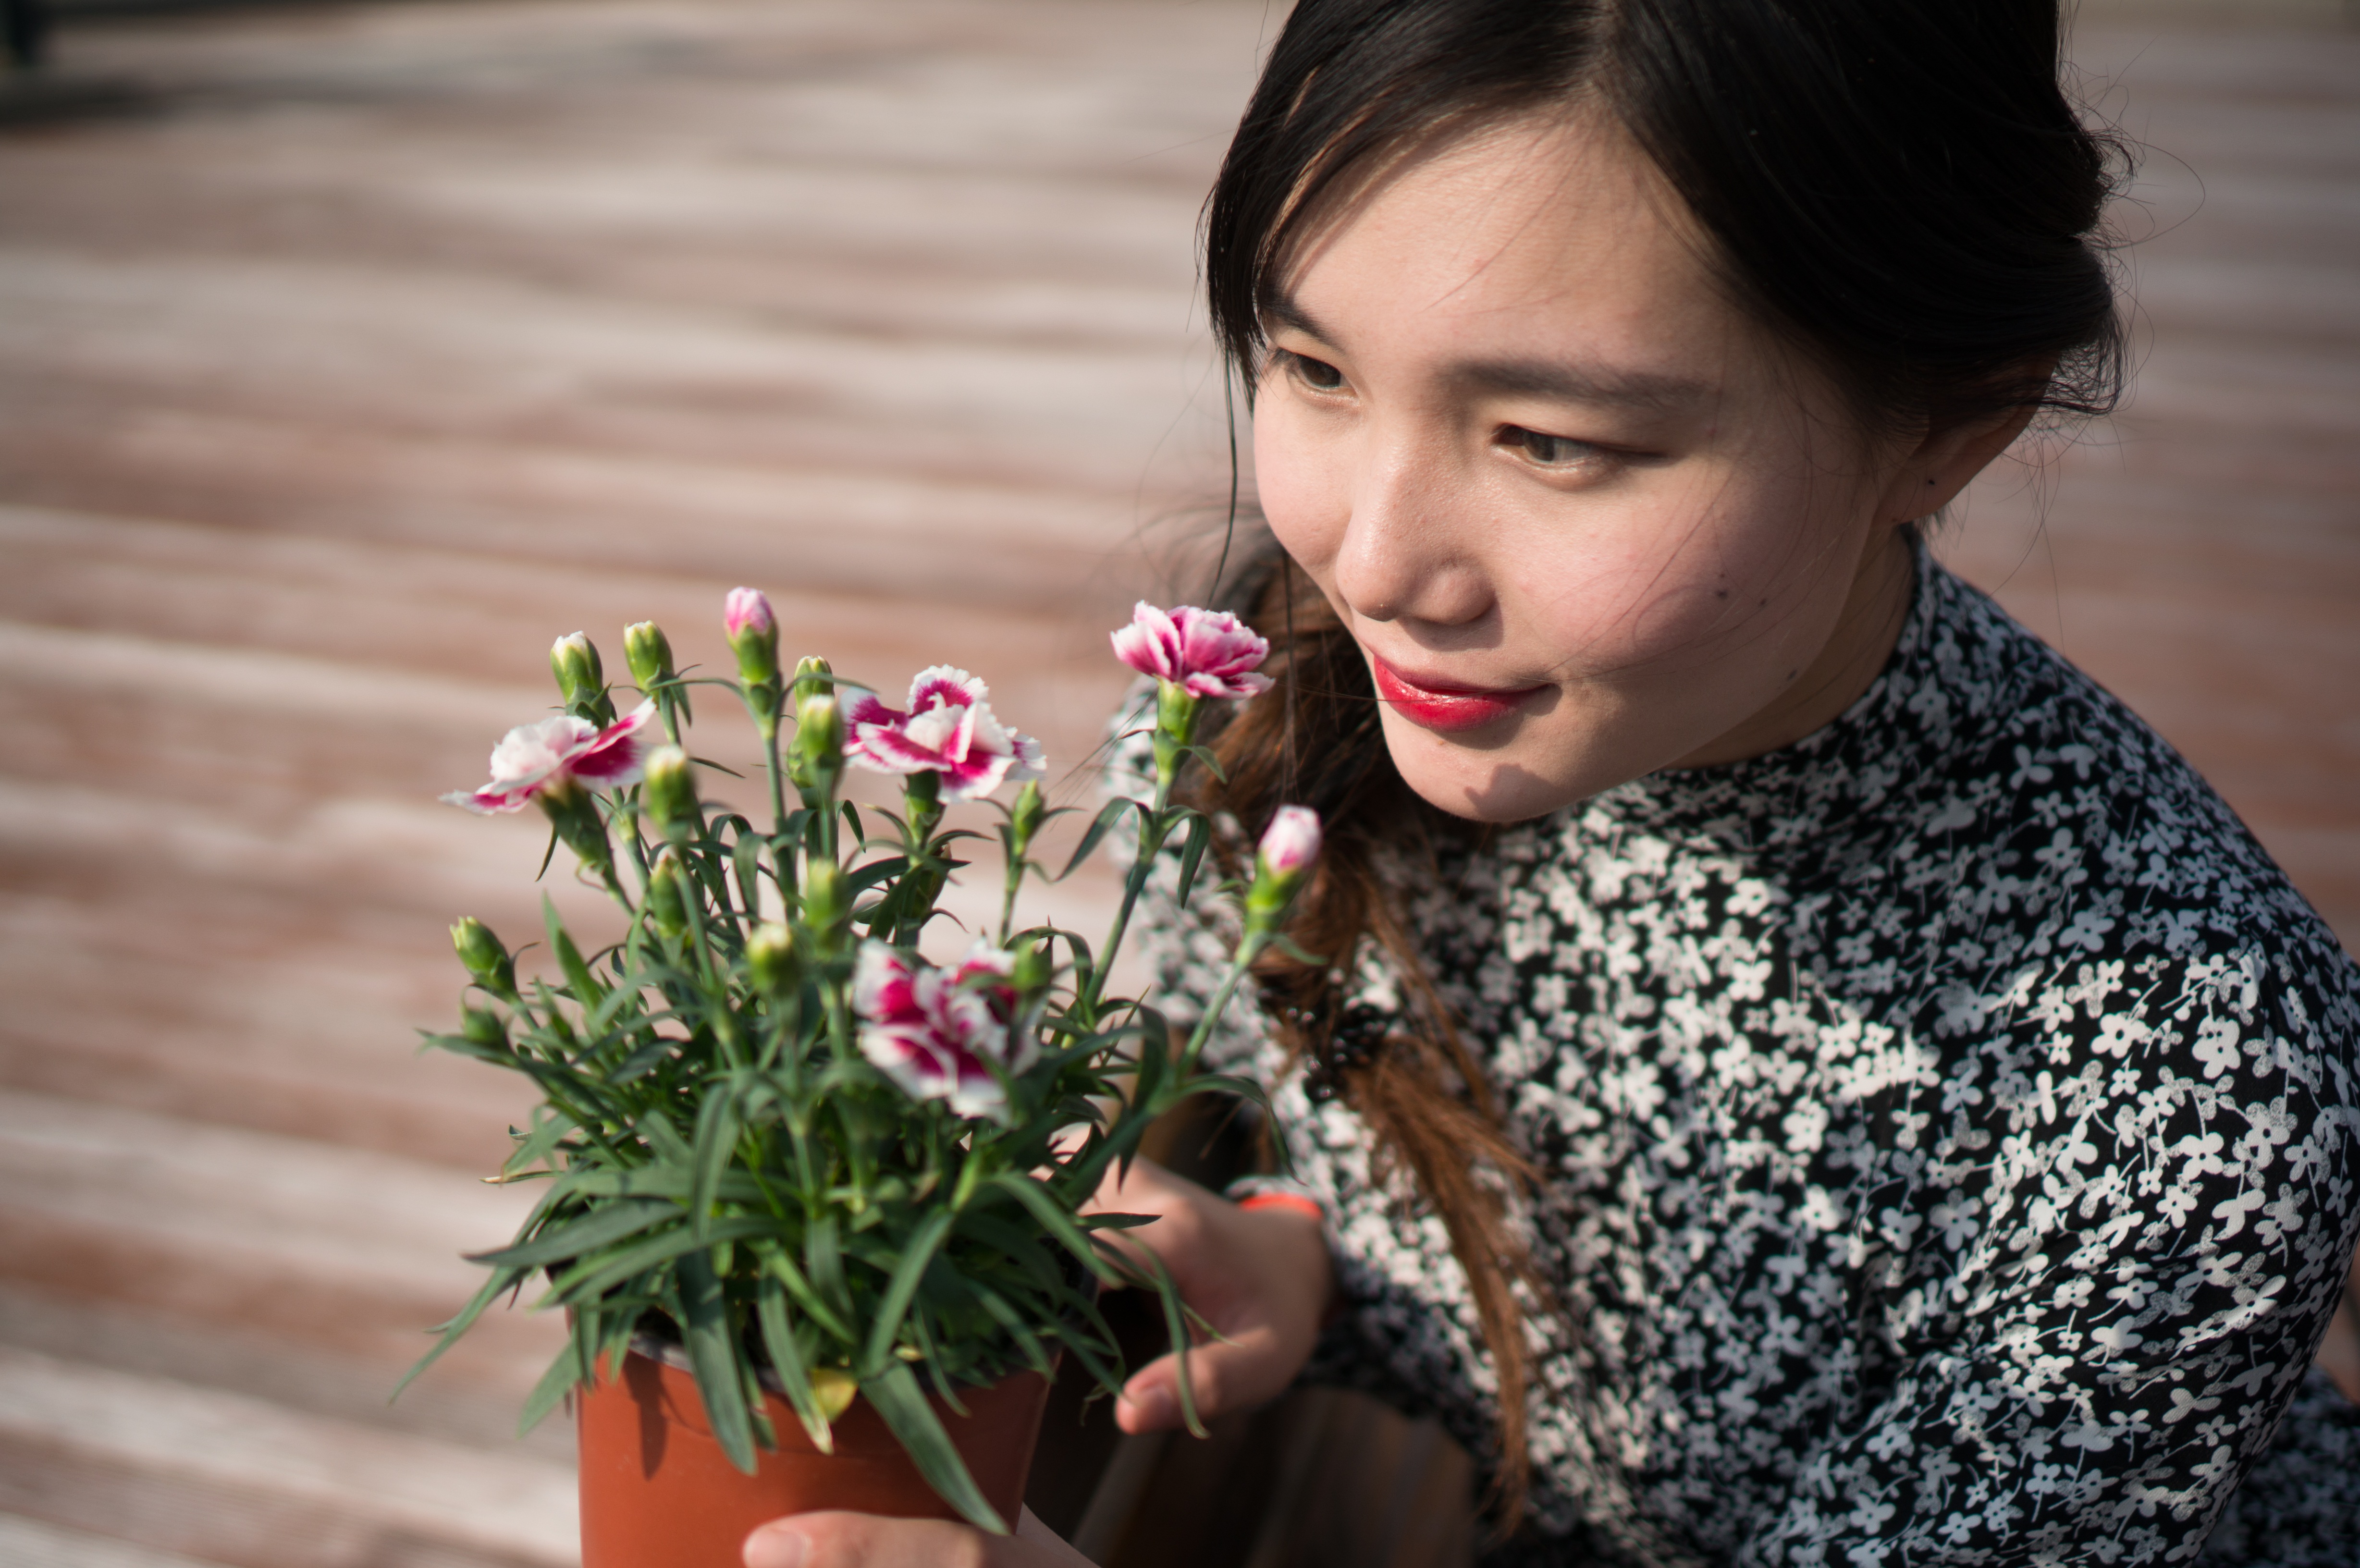
person, plant, girl, woman, flower, female, spring, lady, girls, dress, beauty, floristry, portrait photography, women who wear a floral skirt